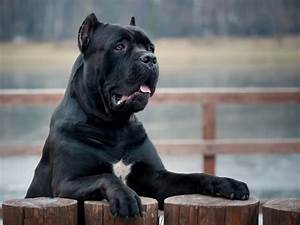
Label: dog